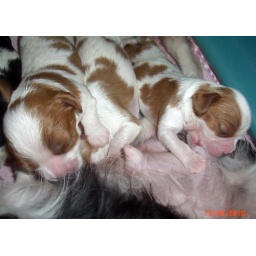
Here again, the little boy is still burried between and beneath the two female Blenheims.